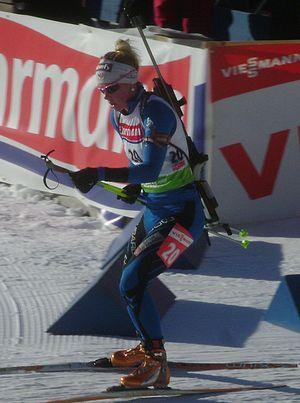
Marie Dorin-Habert, née le 19 juin 1986 à Lyon, est une biathlète française dont la carrière internationale s'étend de 2003 à 2018.